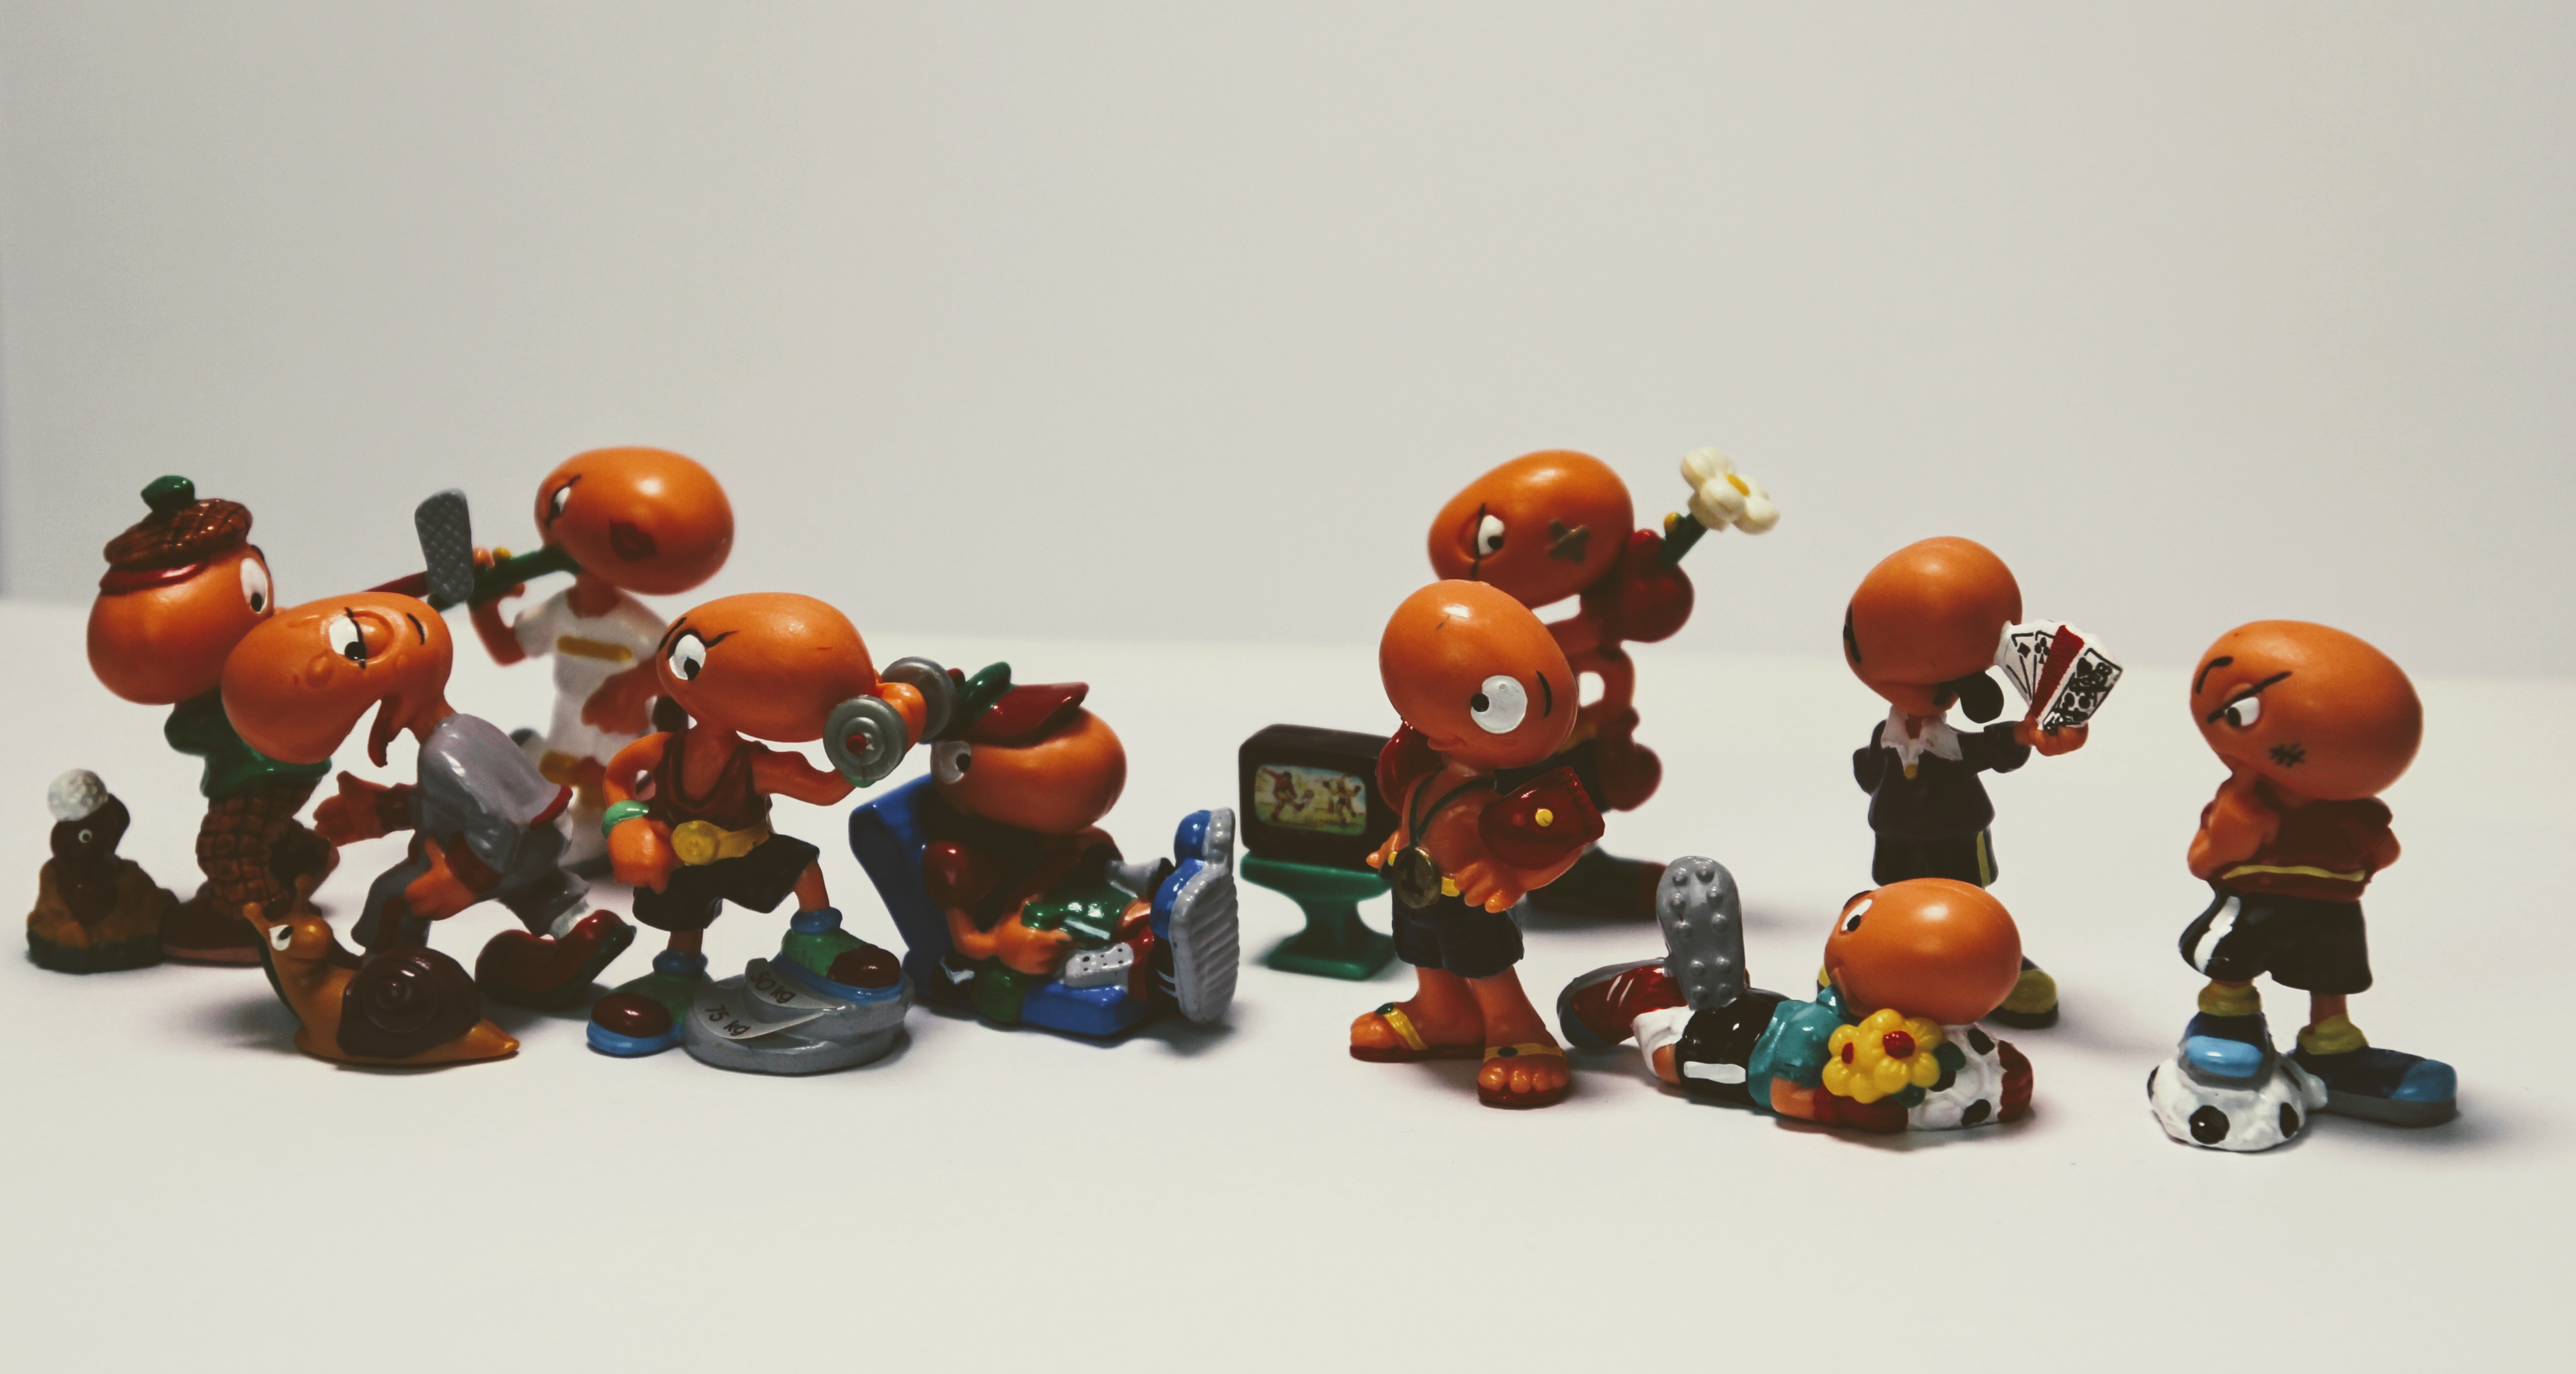
sport, collection, football, toy, figure, figurine, toys, lego, action figure, filter, referee, modena, army men, berraschungseifigur, bill body